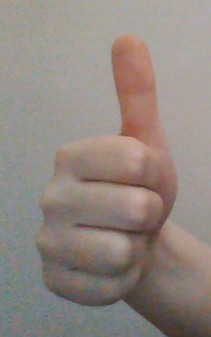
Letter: aleff